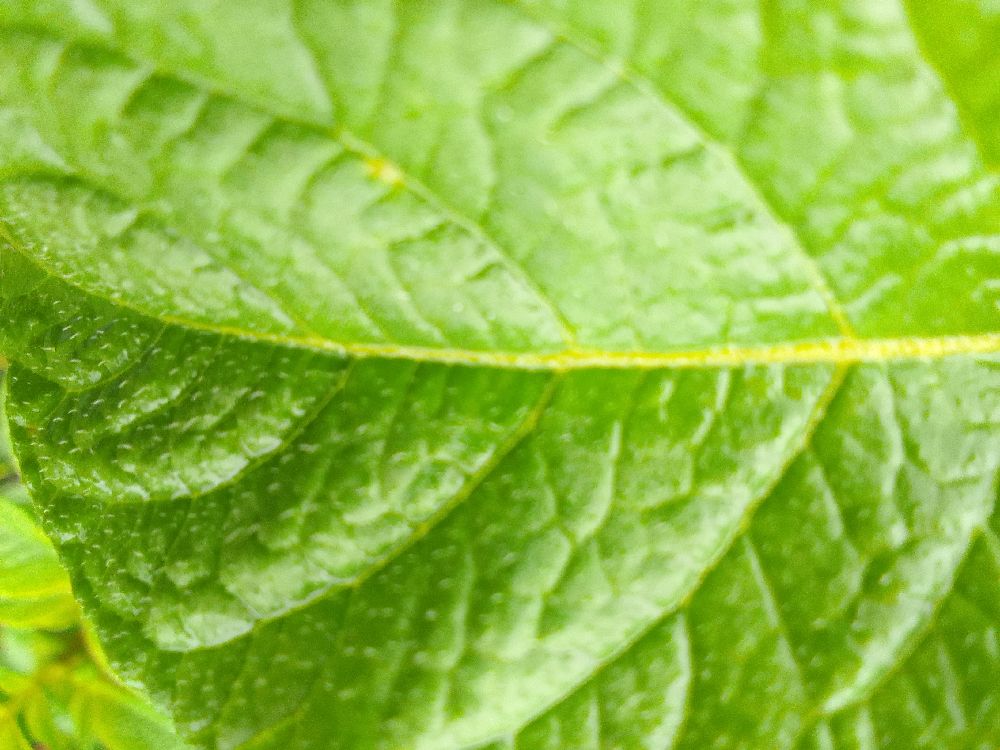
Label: Healthy